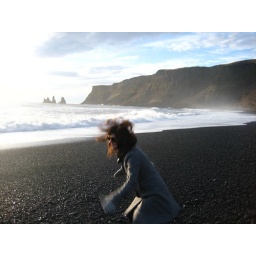
Black sand beach and hobbit houses in Vik, Iceland